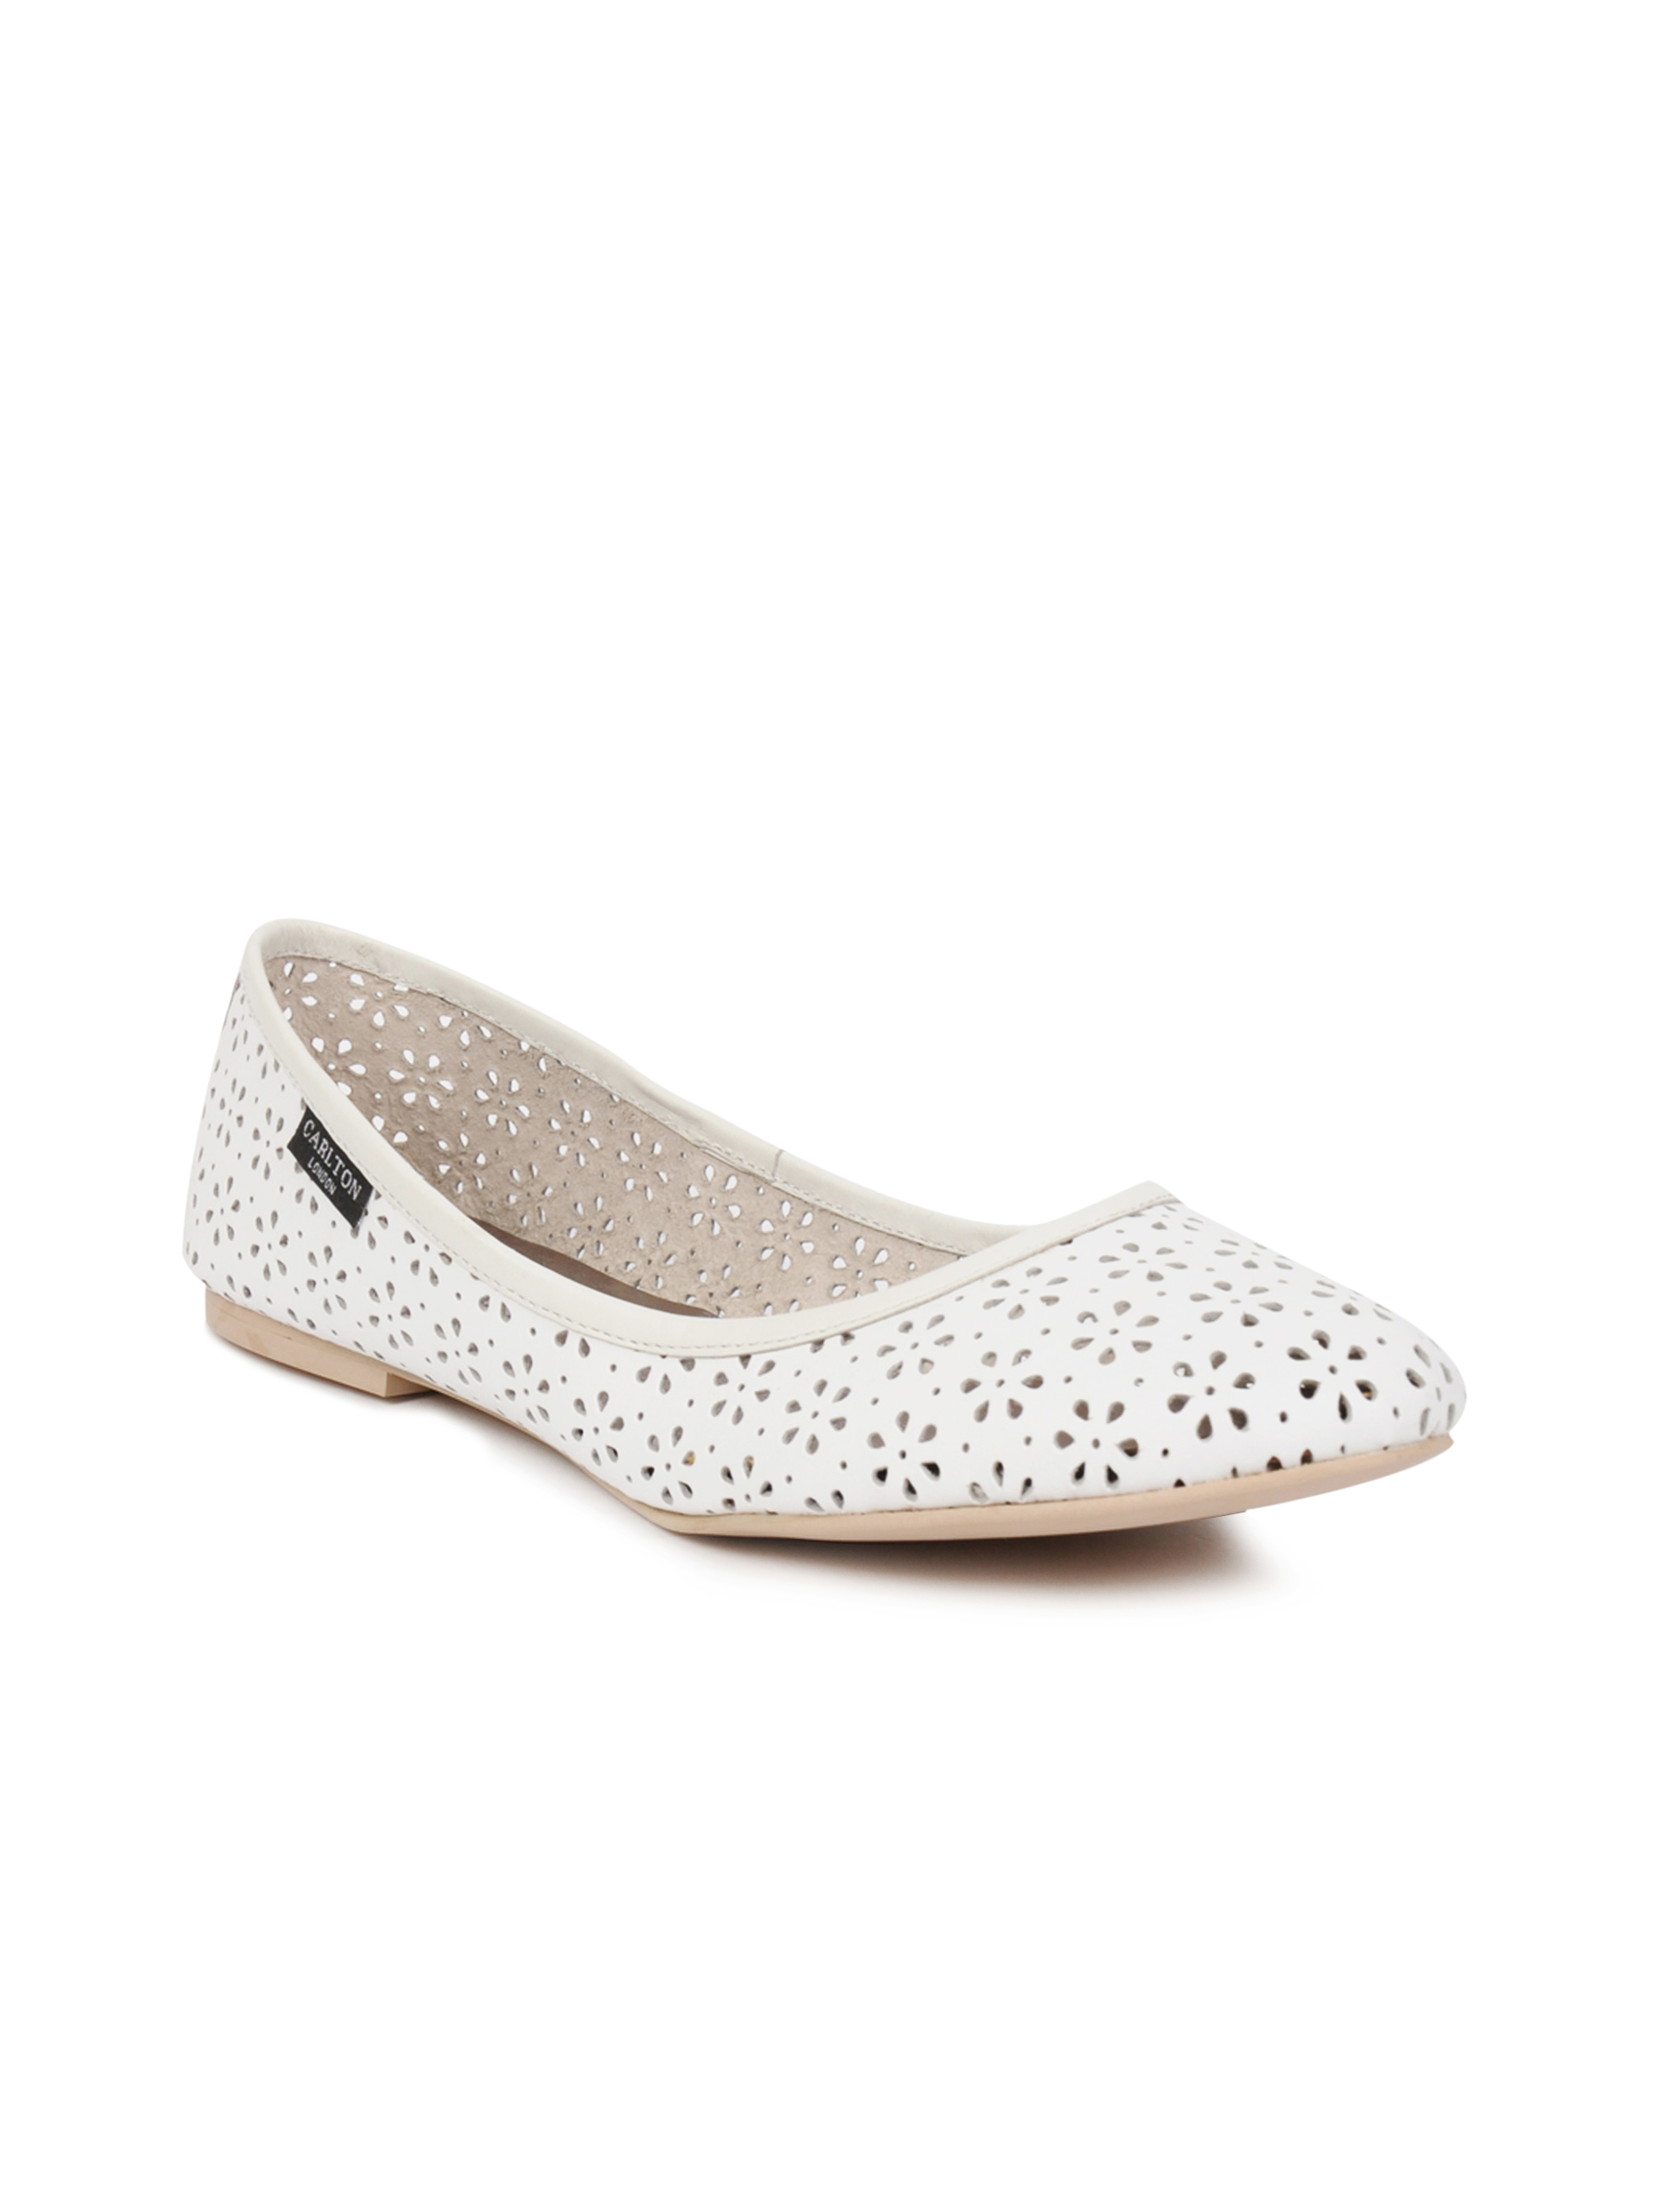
Carlton London Women Casual White Casual Shoes
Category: Footwear / Shoes / Casual Shoes
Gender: Women
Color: White
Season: Spring 2013
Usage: Casual